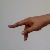
The image shows a hand gesture representing the letter 'P' in Indian Sign Language.